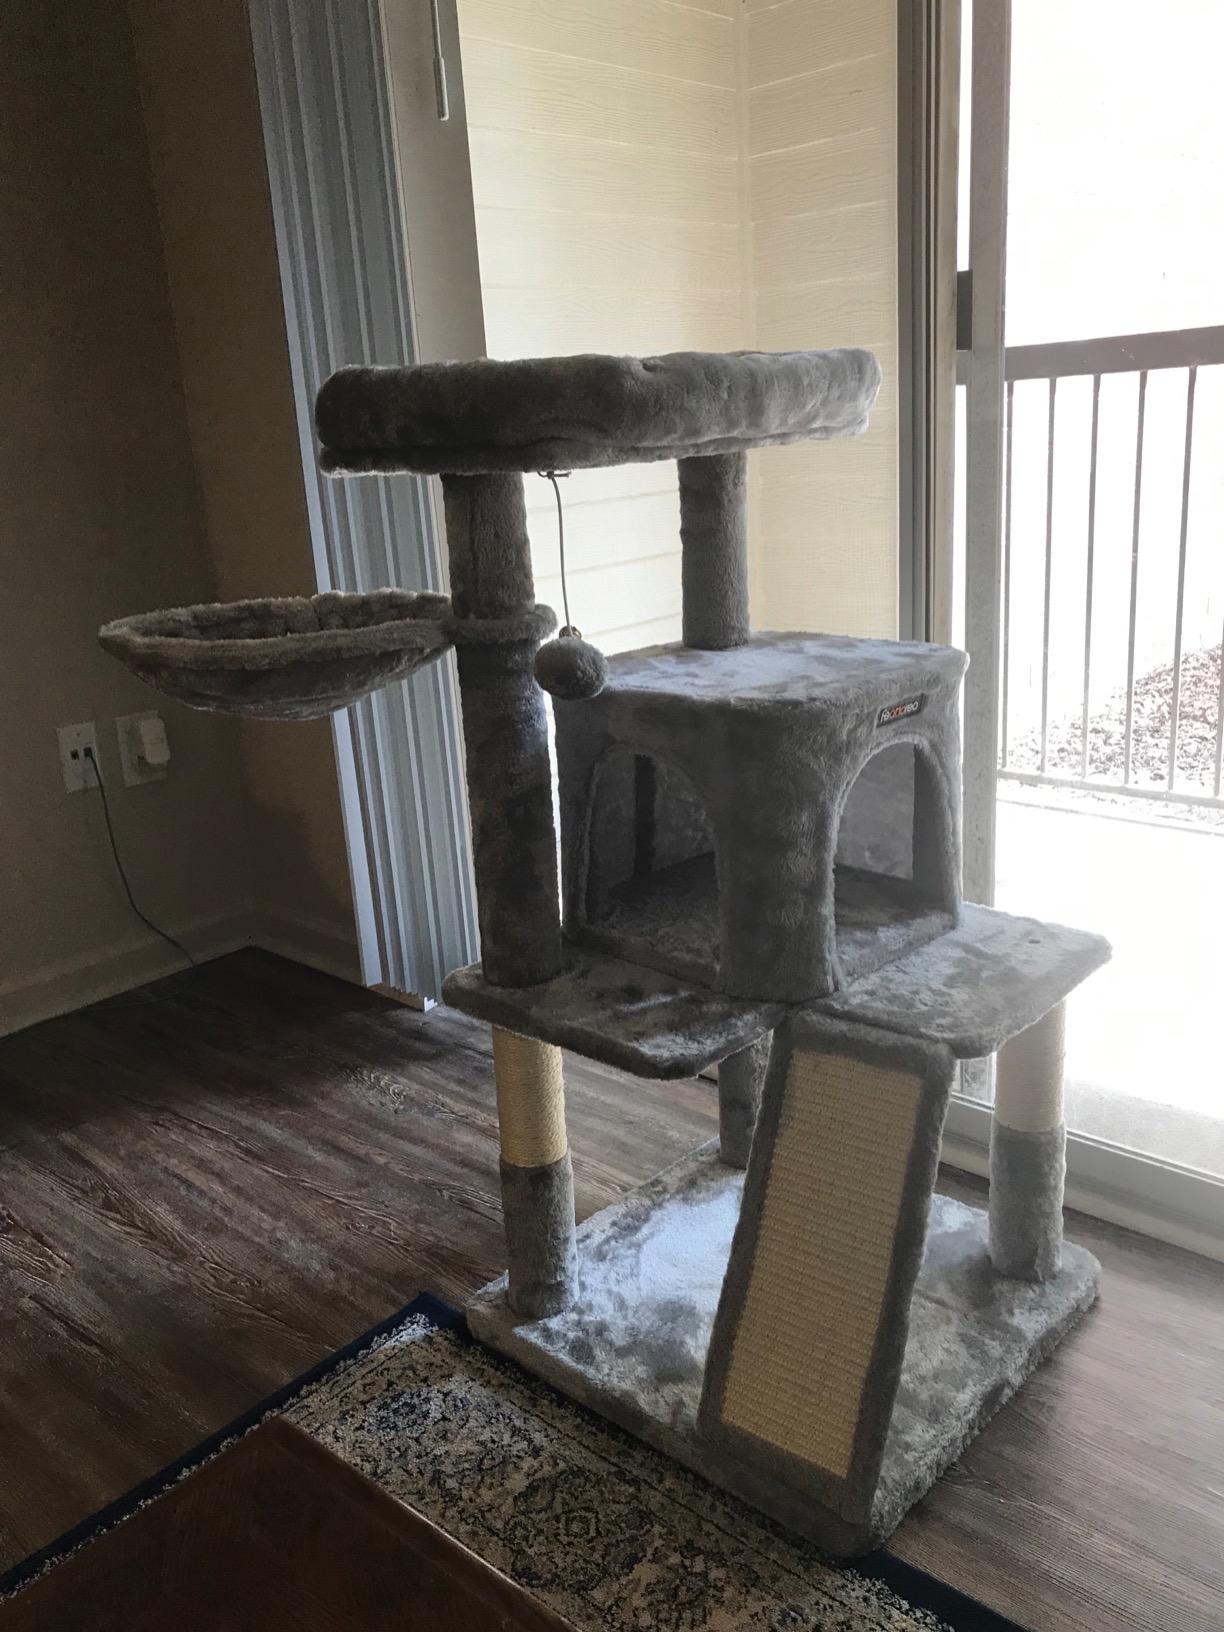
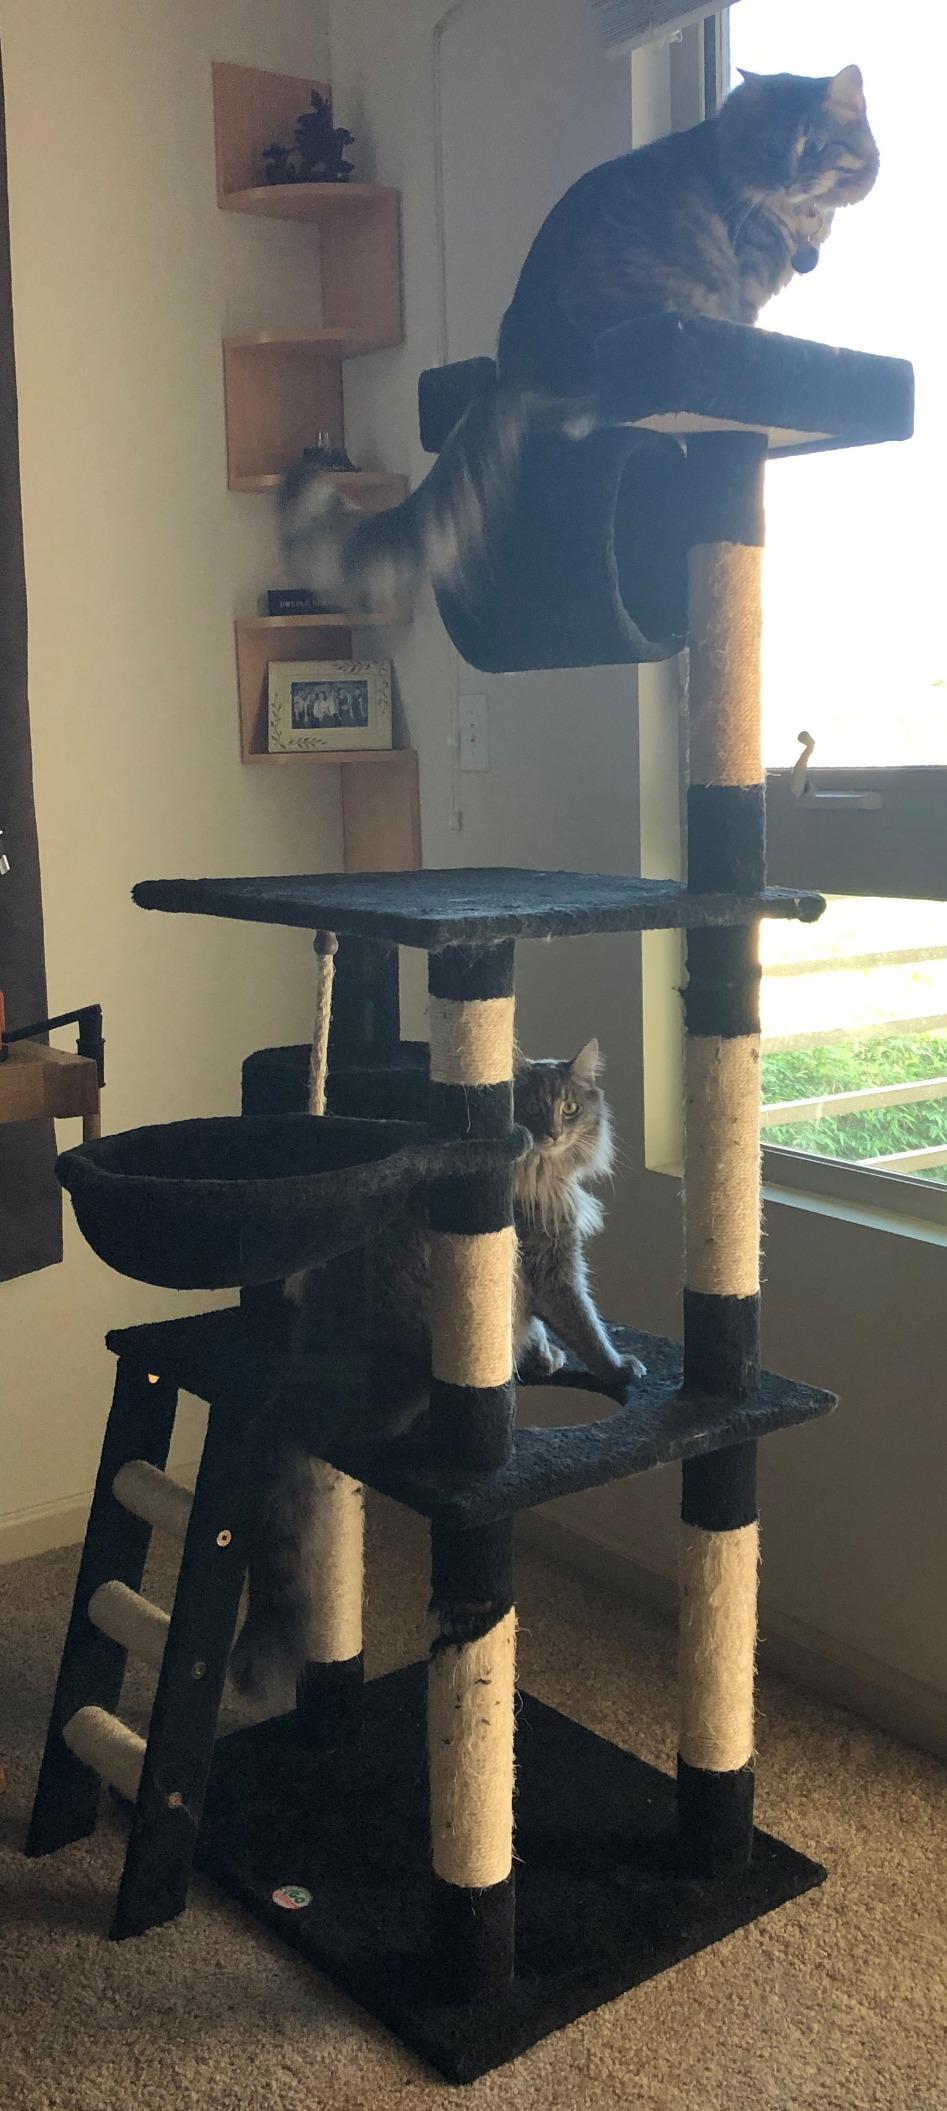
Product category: items_cat tree
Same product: no